Sundown on the Prairie

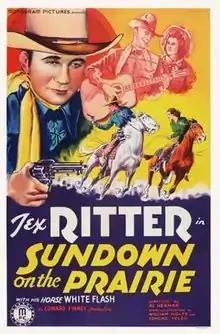
Theatrical release poster

Sundown on the Prairie is a 1939 American Western film directed by Albert Herman and written by William L. Nolte and Edmond Kelso. The film stars Tex Ritter, Dorothy Fay, Horace Murphy, Karl Hackett, Charles King and Hank Worden. The film was released on February 8, 1939, by Monogram Pictures.